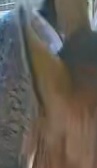
Face region: ears (position_of_ears)
Pain indicator: not_present